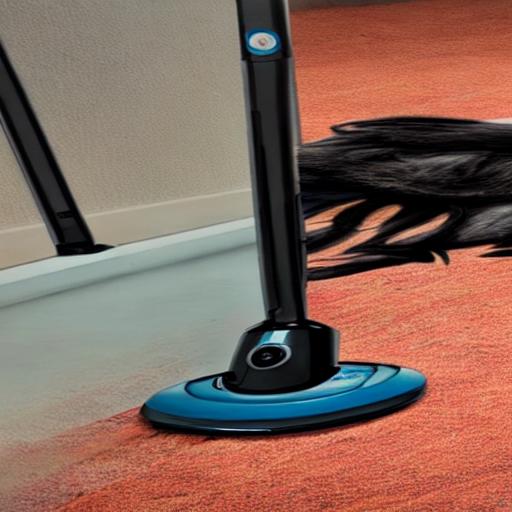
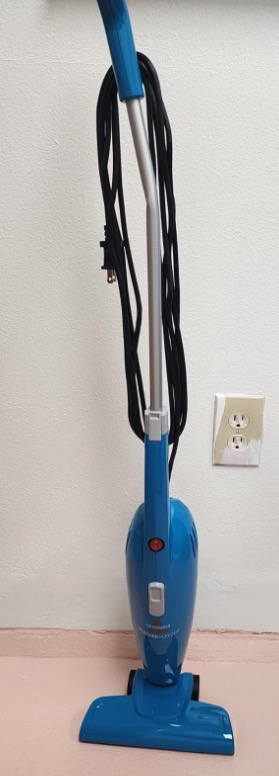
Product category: items_vacuum
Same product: no